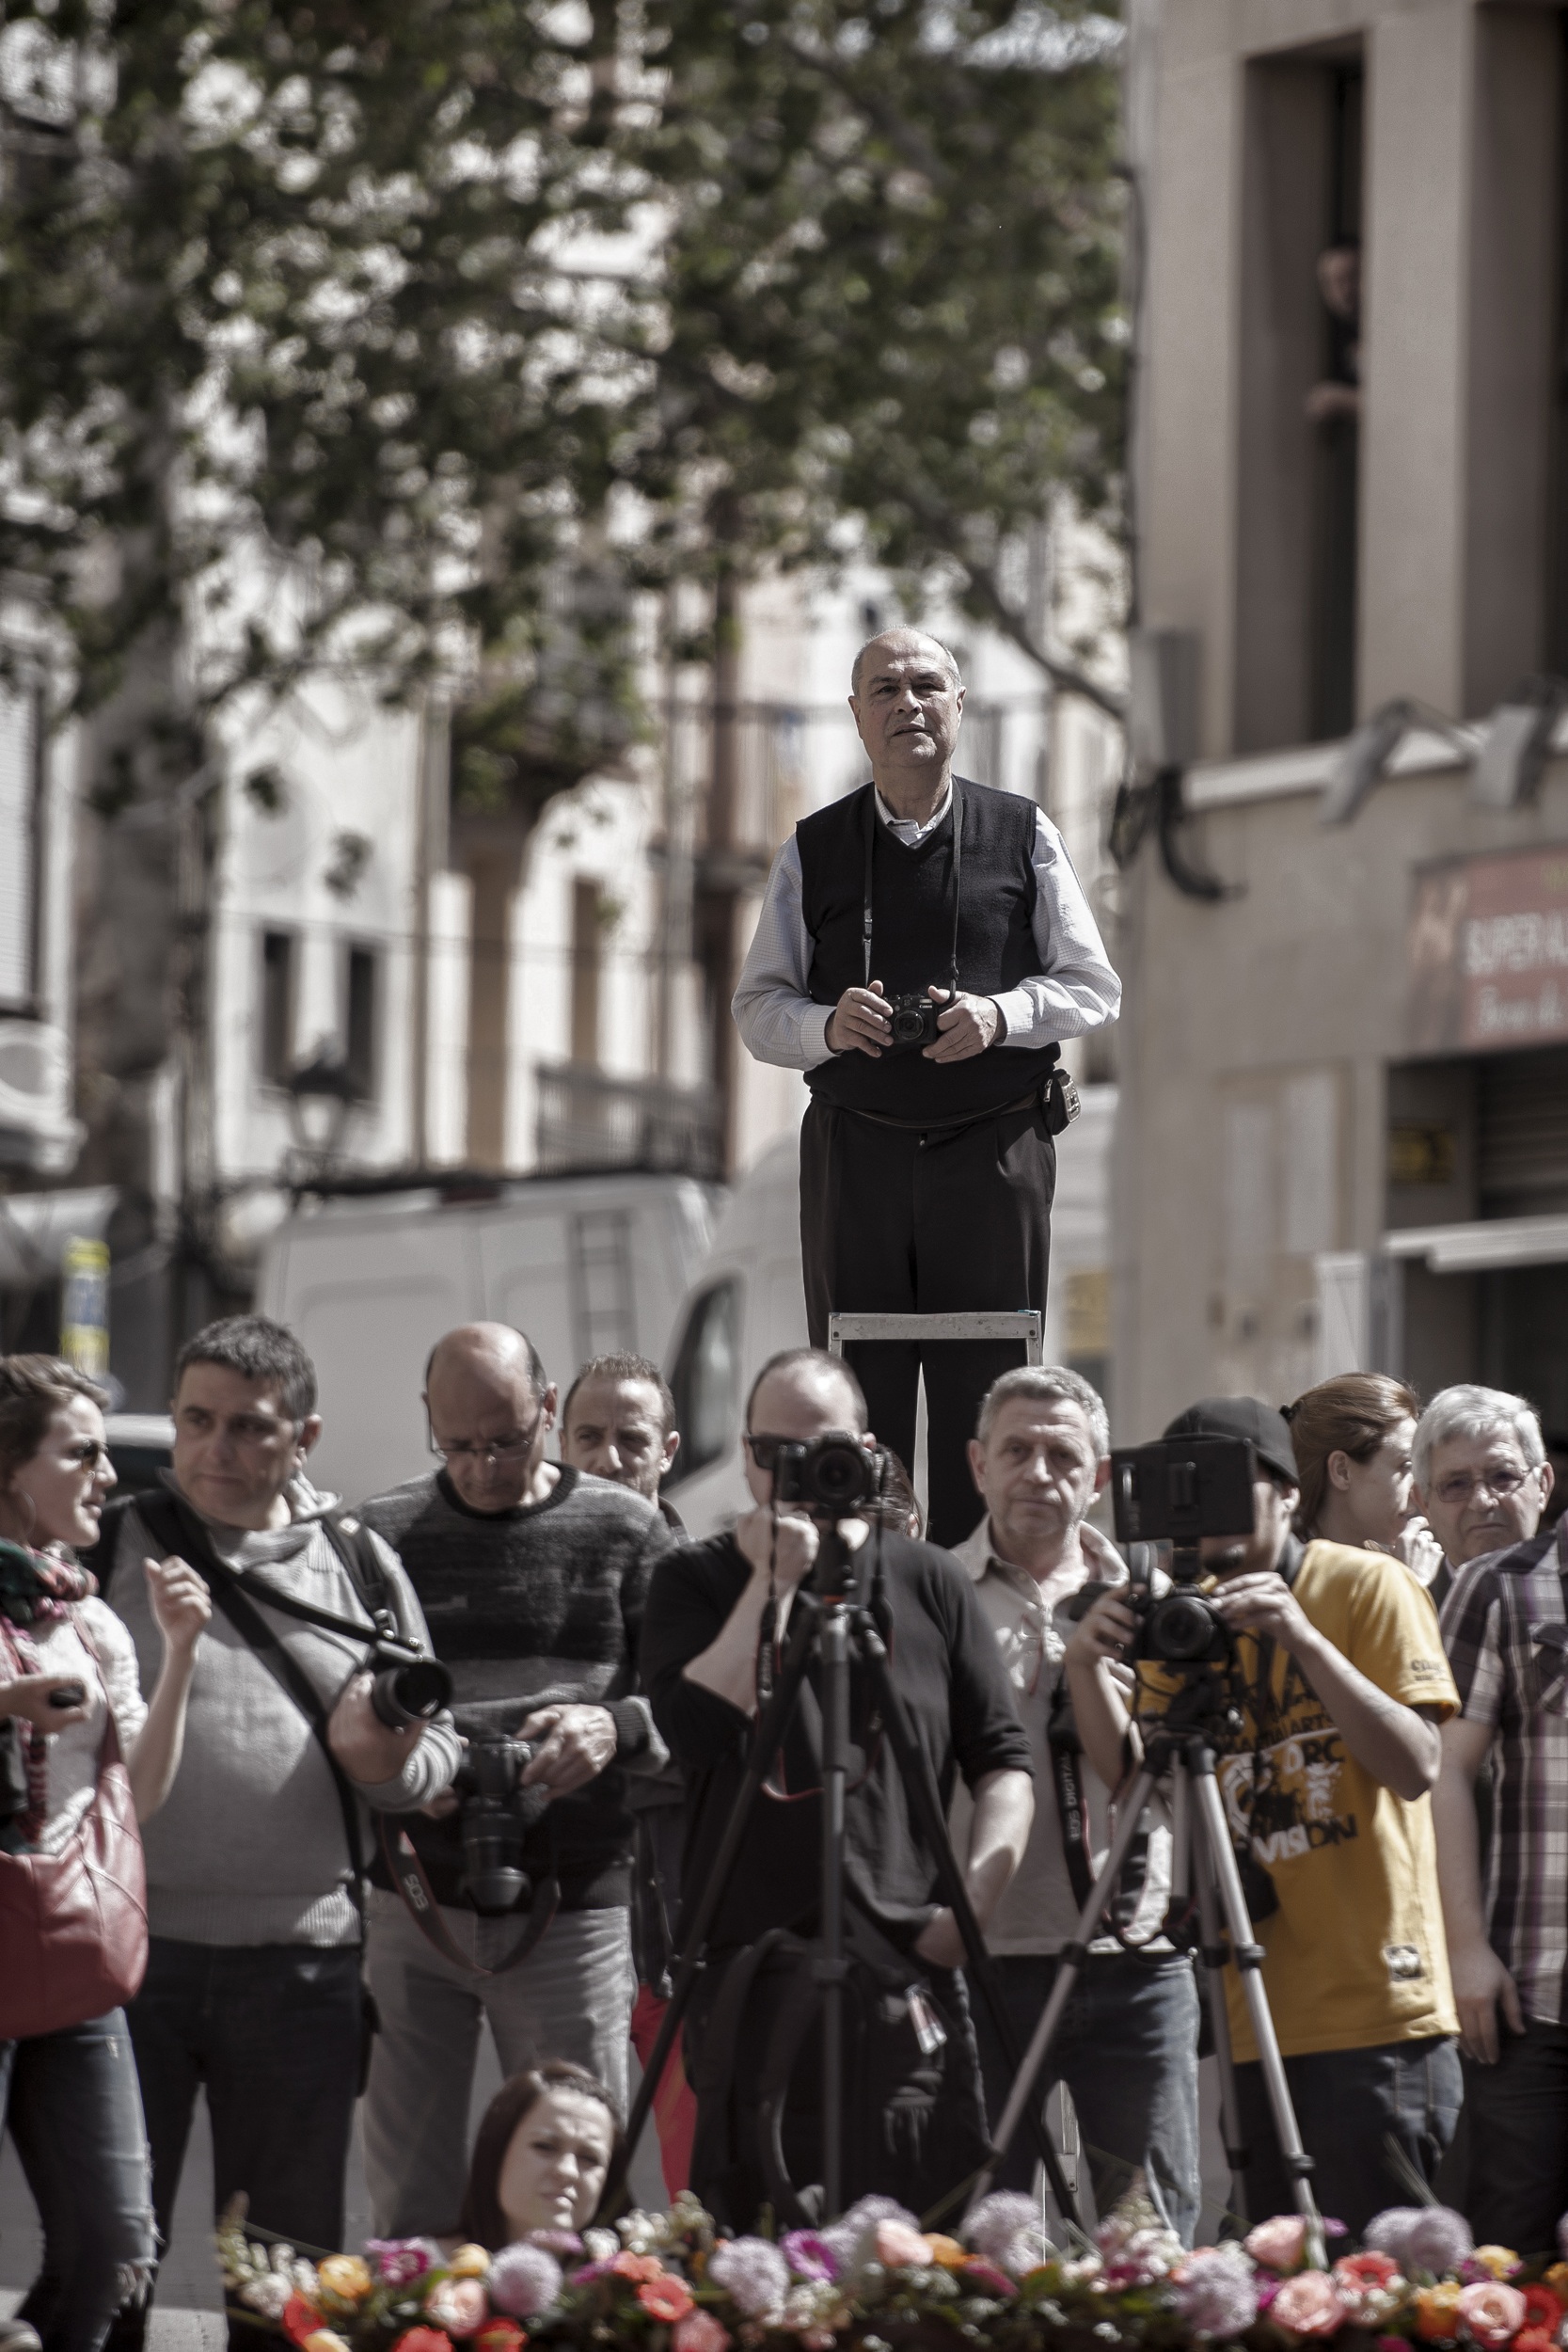
work, crowd, spring, fashion, musician, festival, photographers, journalista, martorell, in service